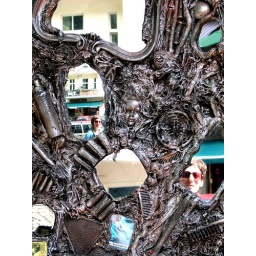
I'm looking for the girl in the mirror